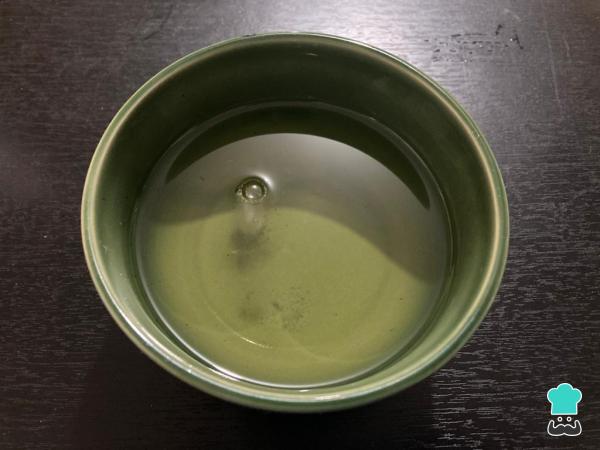
Lleva el aceite de coco al microondas aproximadamente unos 30 segundos o hasta que se derrita.